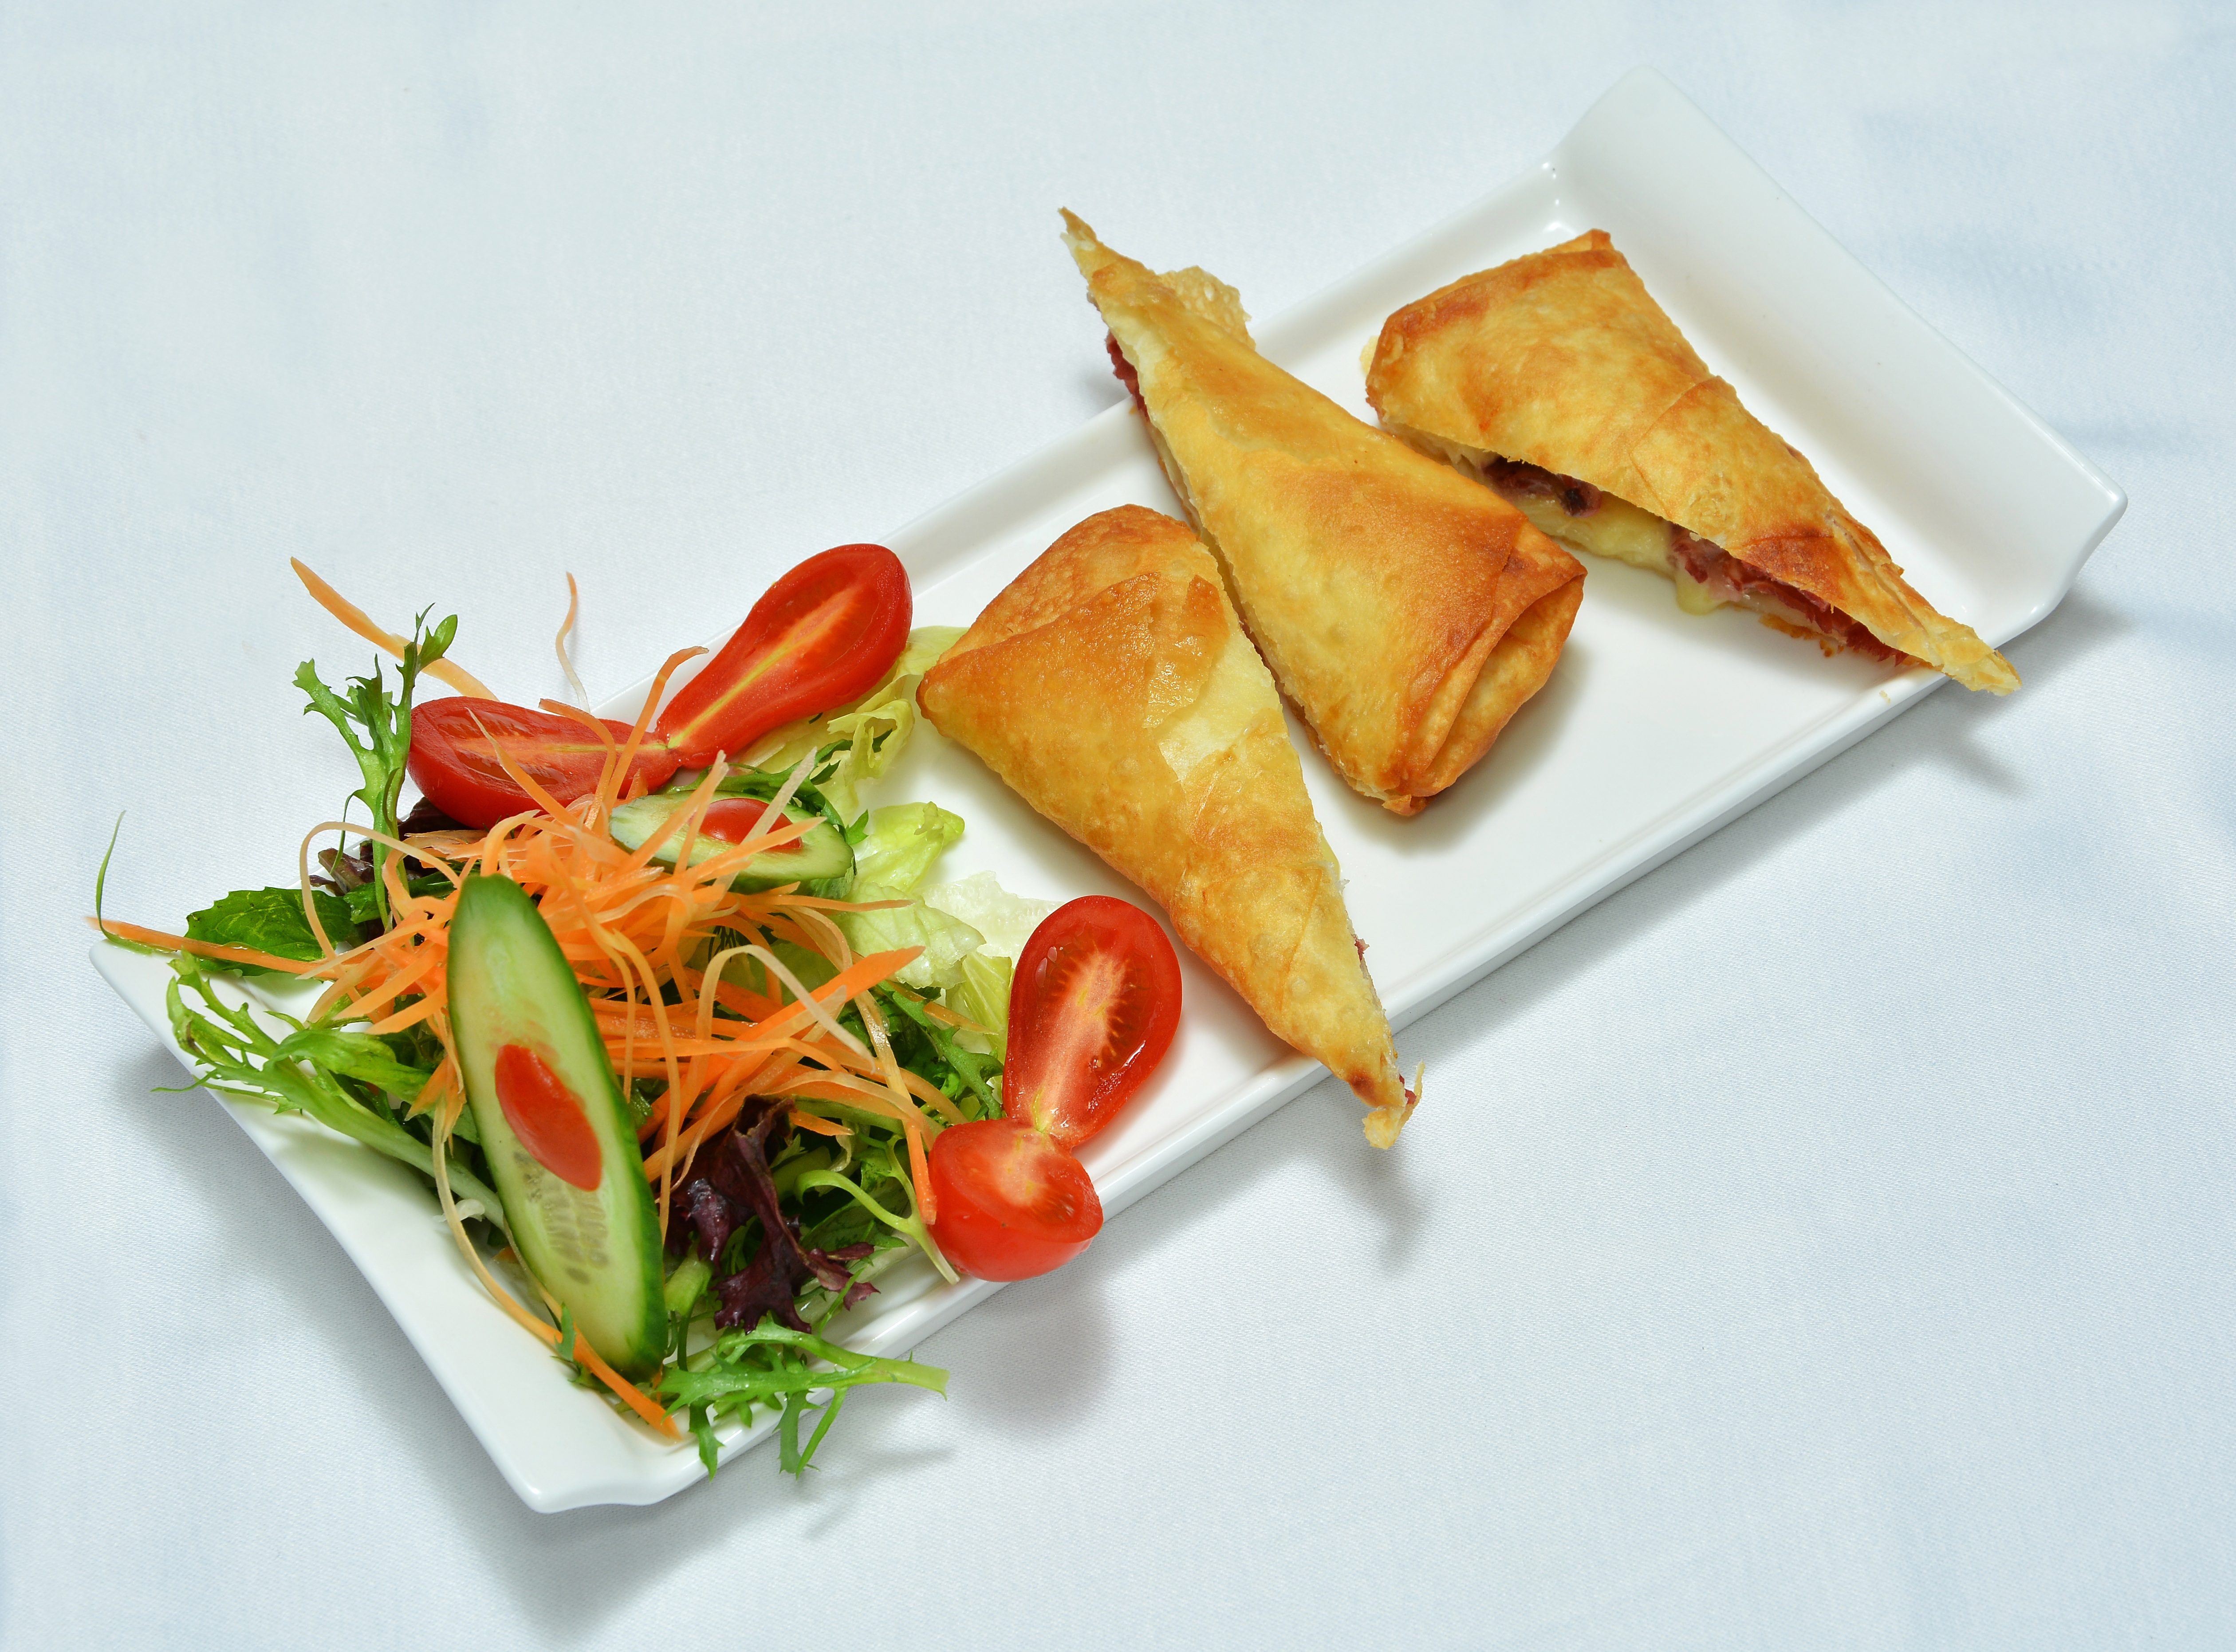
dish, meal, food, produce, fish, cuisine, pie, asian food, istanbul, appetizer, hors d oeuvre, chinese food, in menu